Talatal Ghar

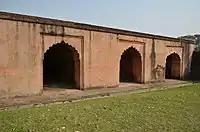
Horse stables in the ground floor

The "Rangpur" Palace was once surrounded by a brick fortification and an earthen fort "(Garh") with dikes filled with water. There is a "Gola Ghar" built in Do-chala style, for the purpose of storing "("gunpowder and ammunition), near the palace.